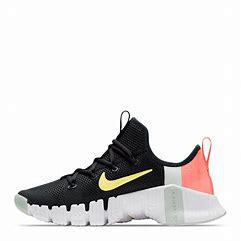
Brand: Nike
Model: Free Metcon 3